The Cremator

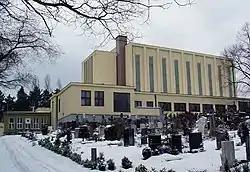
Strašnice Crematorium in Prague

The film was shot in black and white even though the director Juraj Herz wanted it to be in color. Herz initially planned the film to be in color but with all the clothing and sets in very dark, macabre colors such as black and grey. The only bright colors would have been the skin tone of the cast and the red of the blood in the murder scenes. This plan fell through though because Stanislav Milota thought it was a bad idea that would not work. He would not work with Herz if the film were in color so Herz chose black and white. The film was shot without sound and all the dialogue and music was added with post-synchronization in post-production. Stanislav Milota shot the film with wide lenses so that small rooms filled with coffins would seem much larger. Stanislav Milota used unusual camera tricks and lenses that were not common before while making this film. He used the fisheye lens to distort Rudolf Hrušínský and make his appearance seem more grotesque (also funnily enough the credits to this film feature a literal "fish eye"). The fisheye lens wasn't widely available in Czechoslovakia so Milota had to go to France to acquire one. The fisheye lens combined with closeups to Kopfrkingl make his face very elongated and creepy at points like when Kopfrkingl makes sexual advances on a female coworker at the morgue before another employee stops him. Herz thought the fisheye lens was overused in this film though many film critics are pleased with the final product.